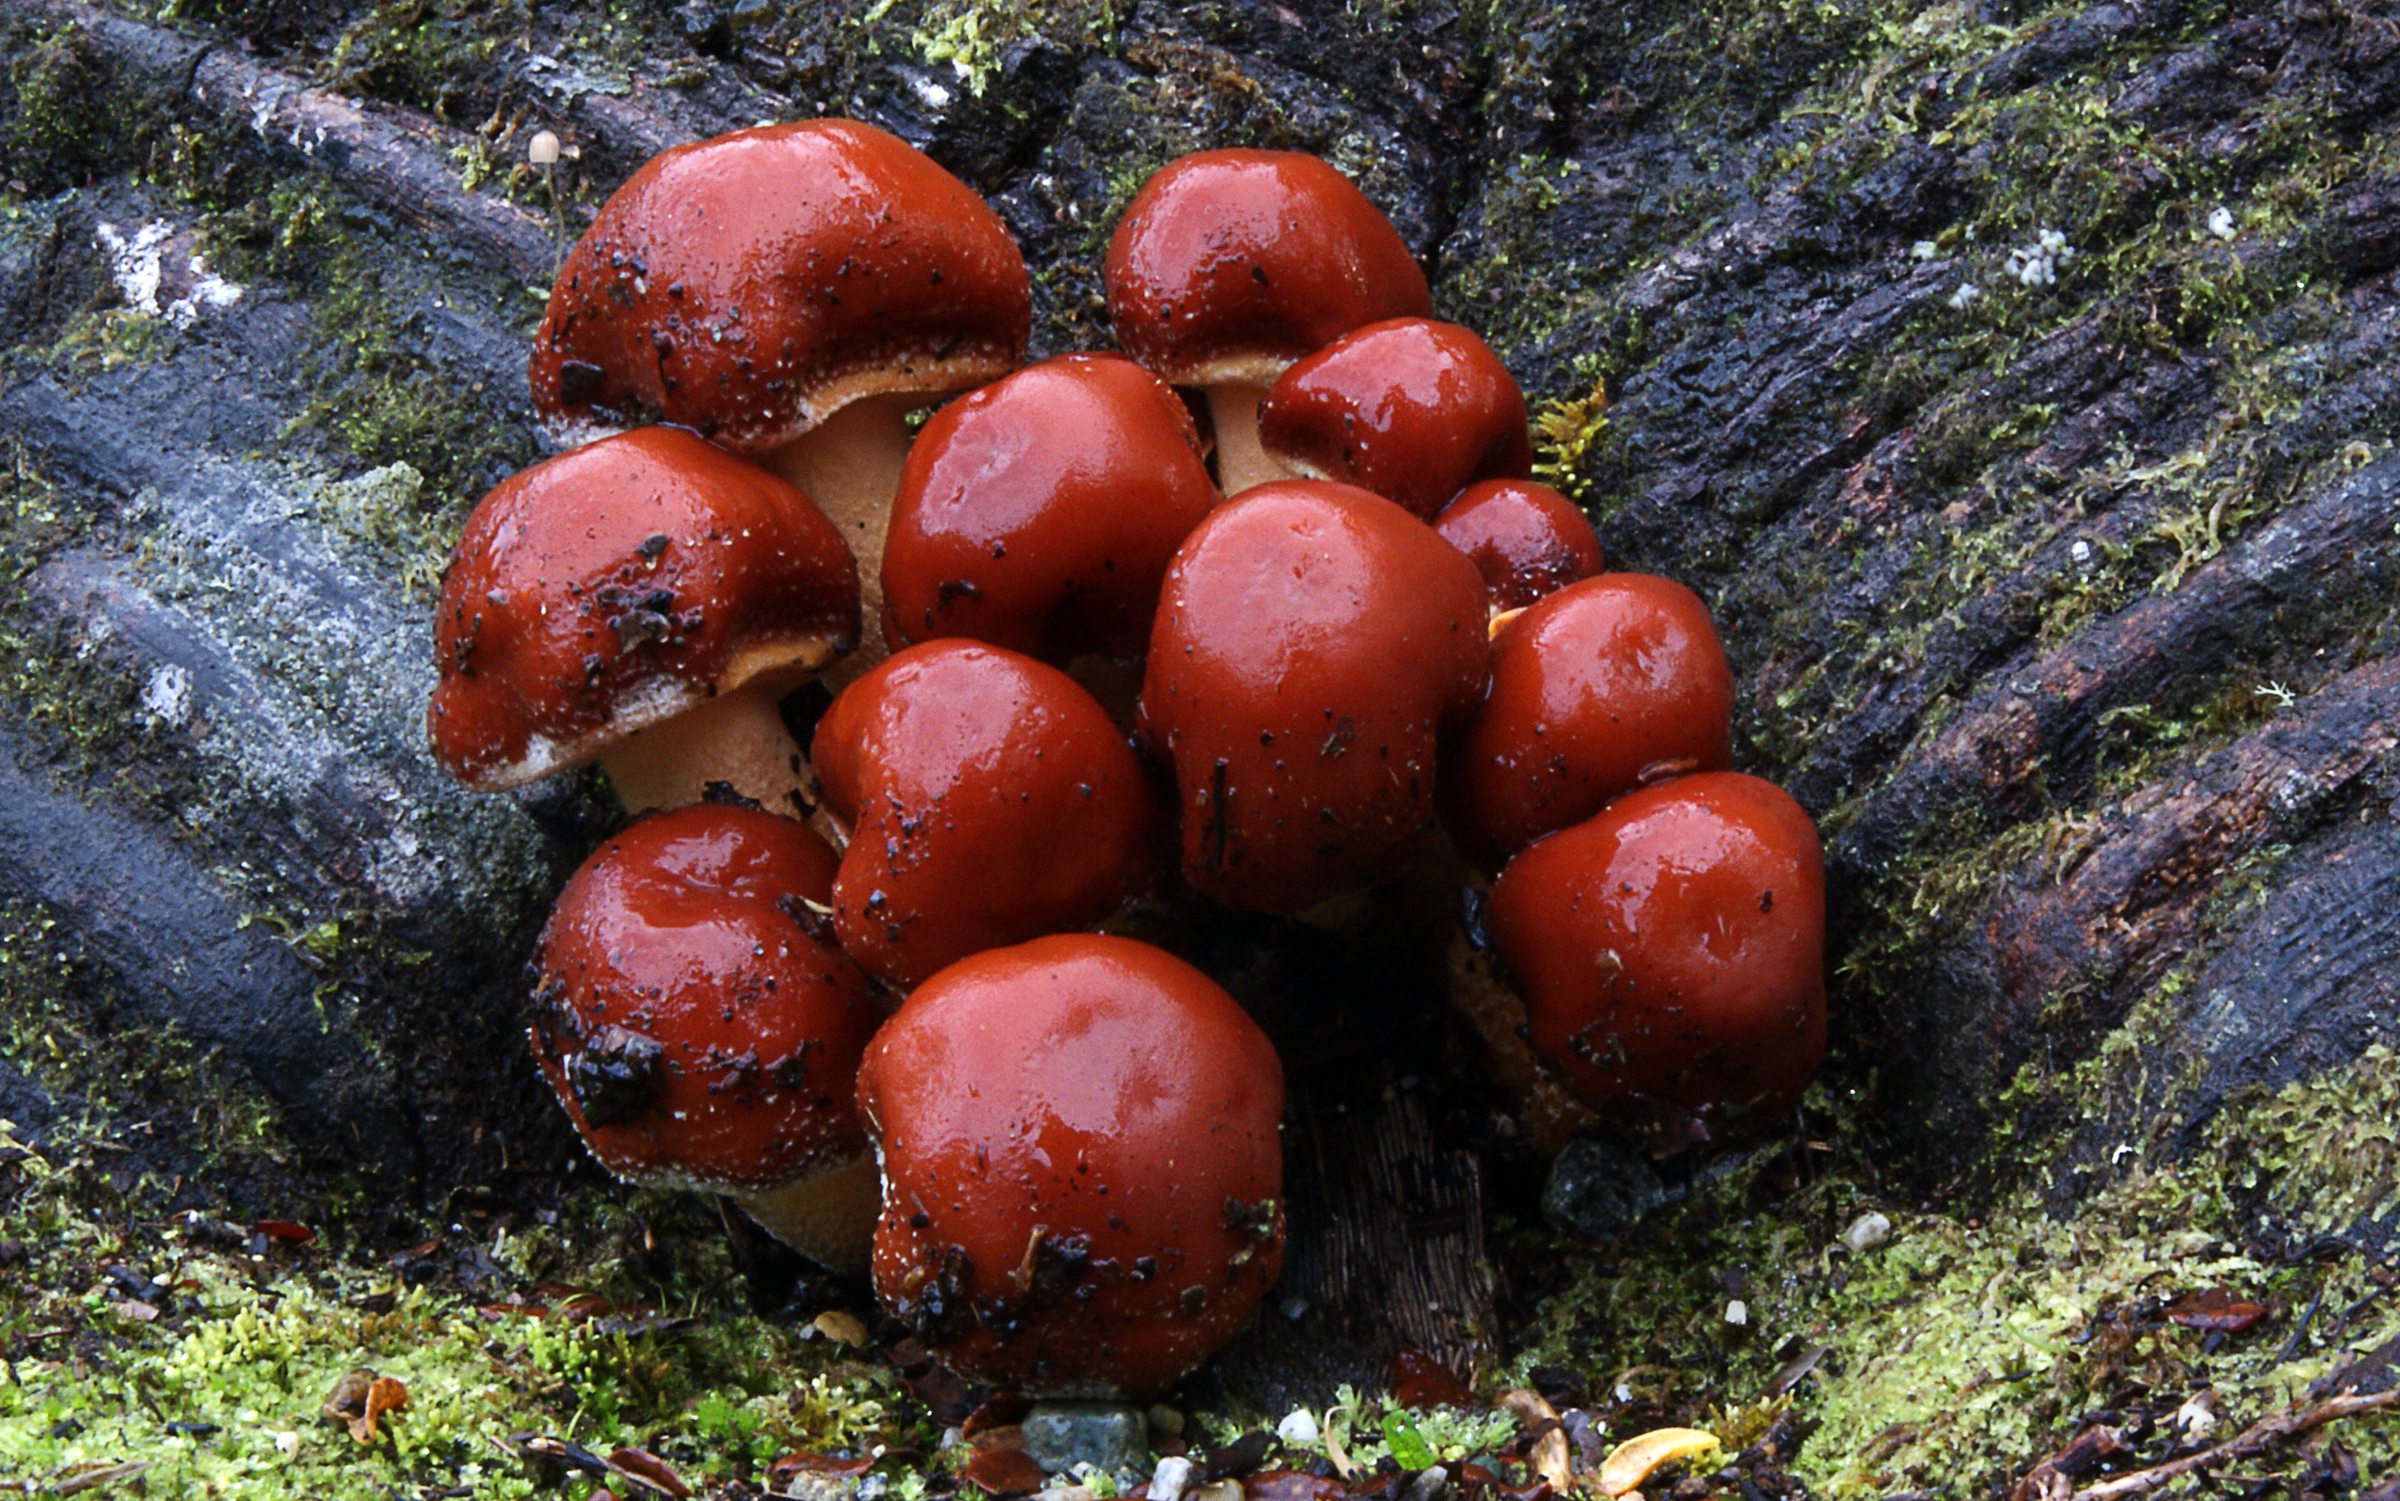
nature, plant, fruit, flower, food, produce, autumn, mushroom, flora, fungus, fungi, newzealand, sonydslra300, forrestfloor, tamron1750mm, birckwoodtuft, fiordlandnationialpark, hypholomasublateritium, auriculariales, macro photography, land plant, medicinal mushroom, agaricomycetes, auriculariaceae